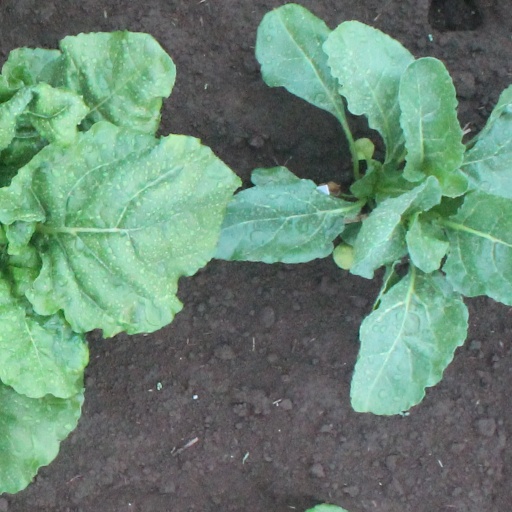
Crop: sugar beet